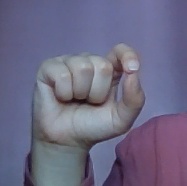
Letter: fa